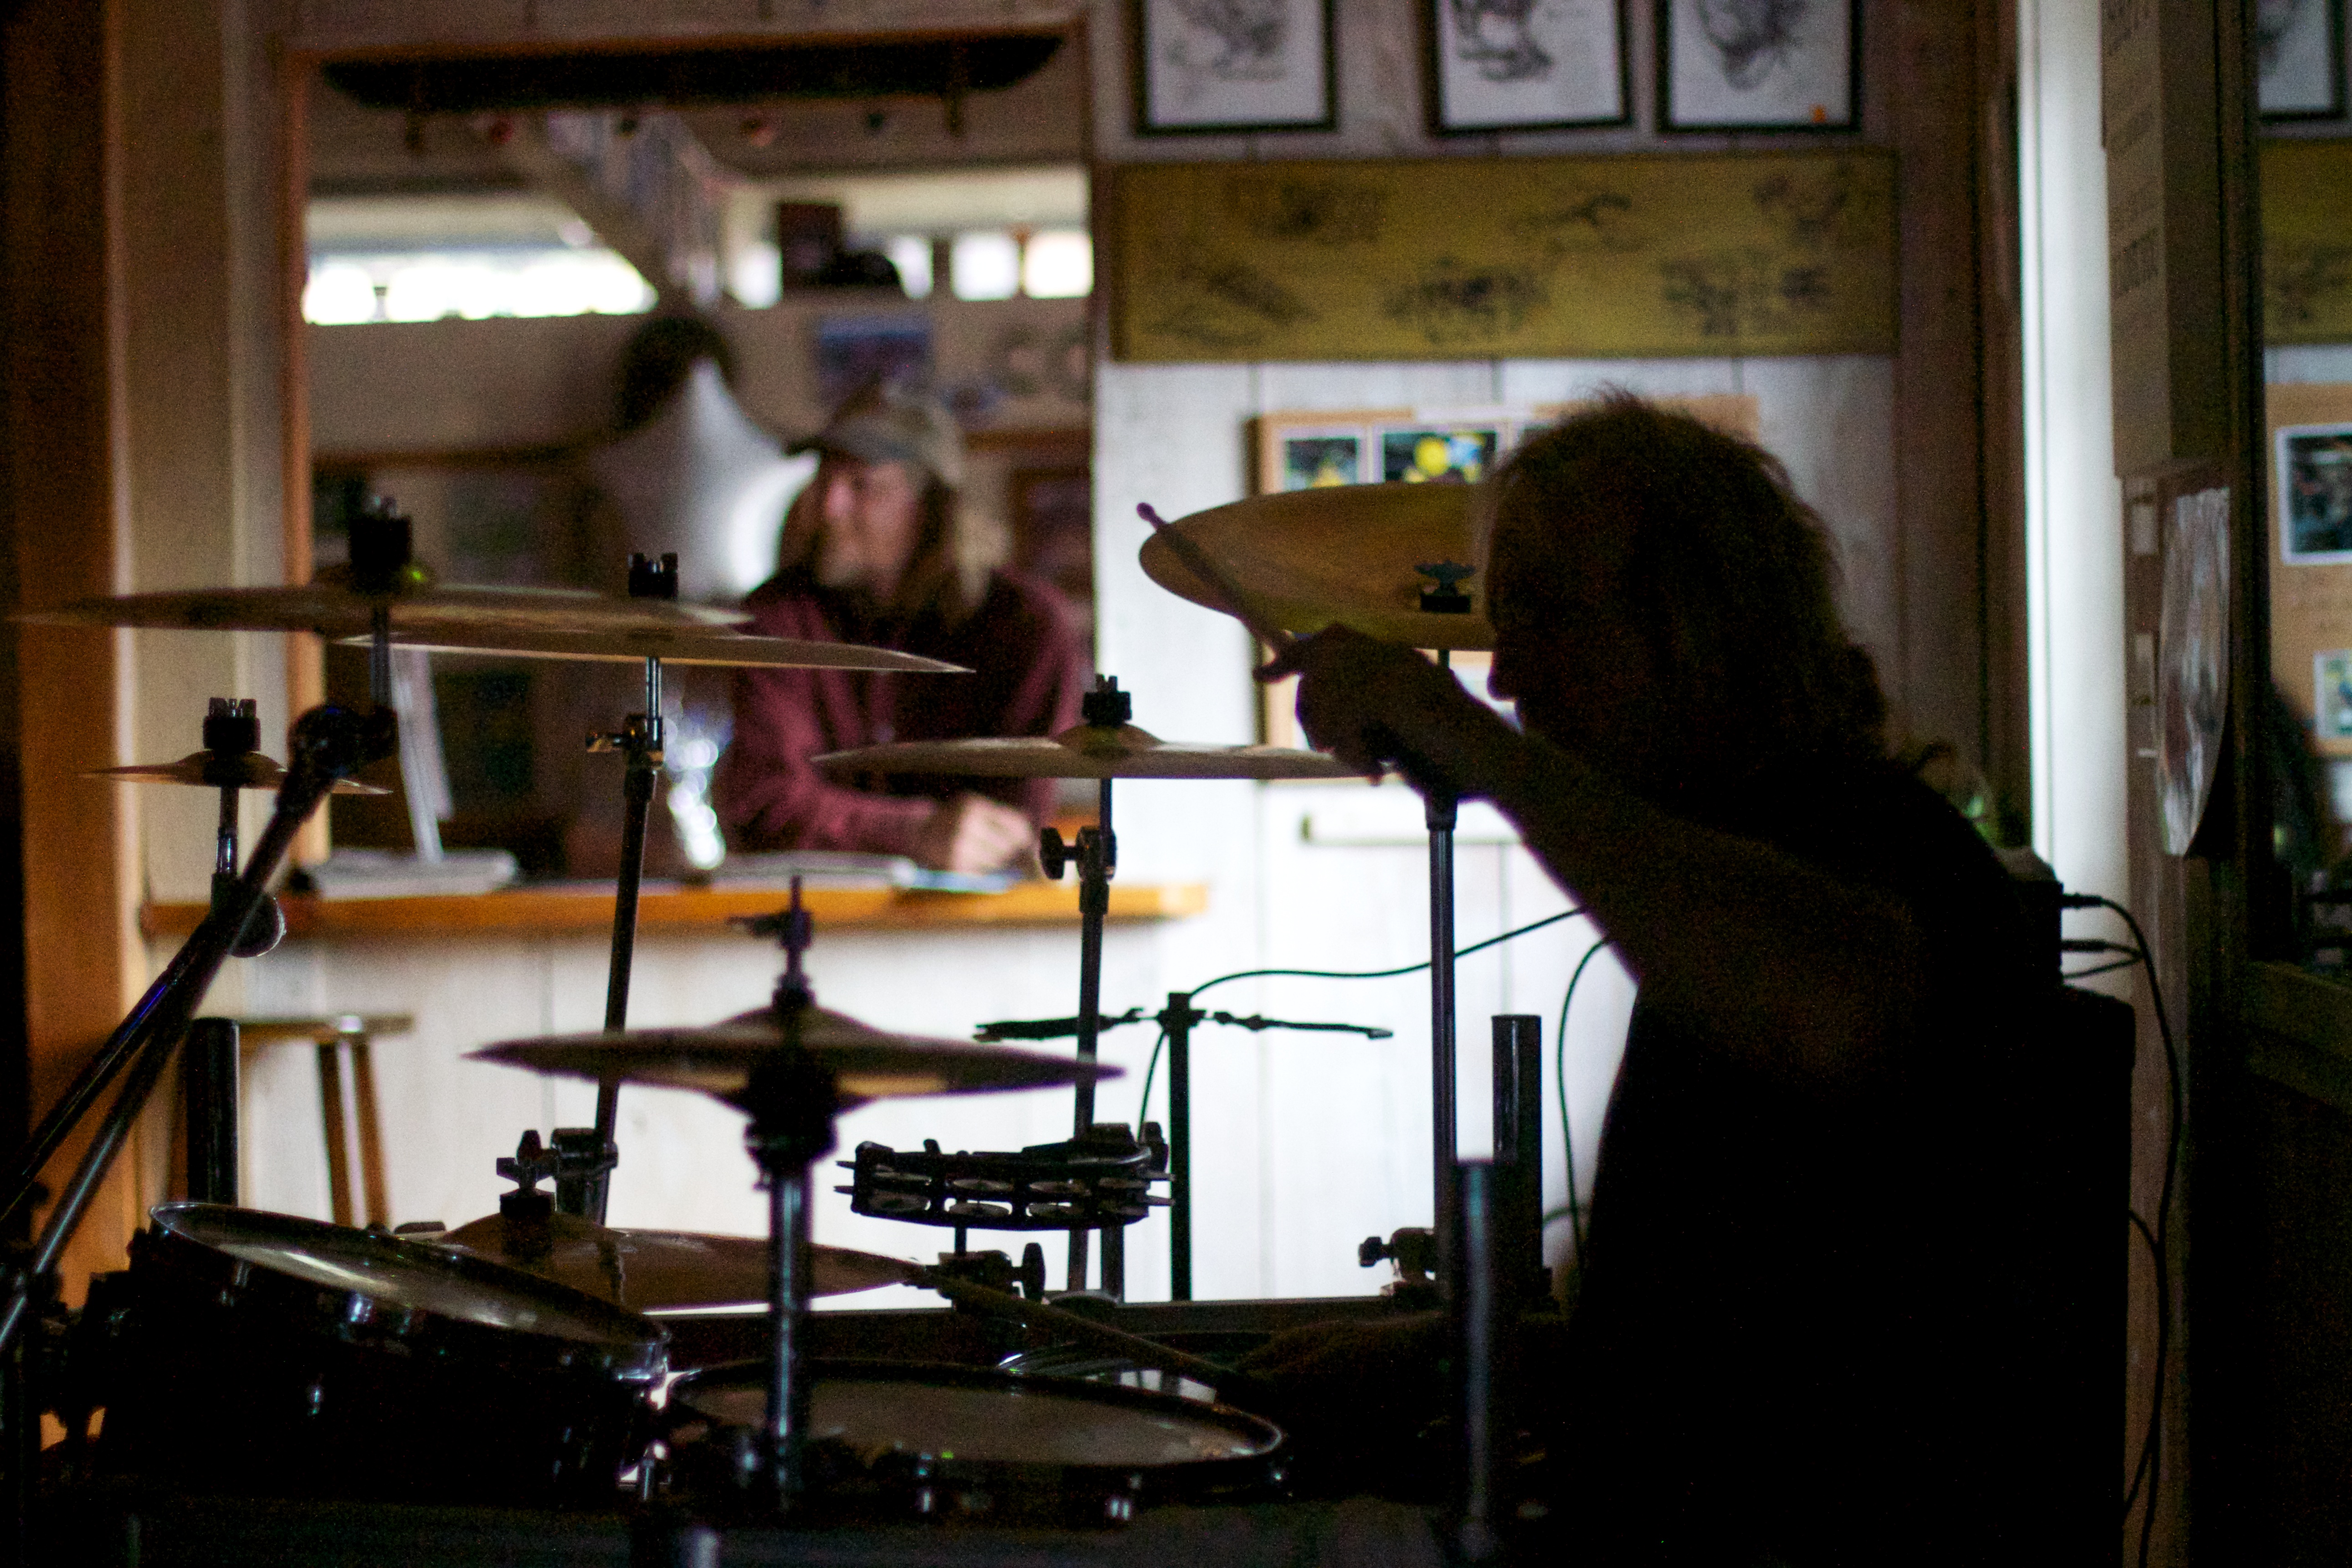
music, art, cool image, tourist attraction